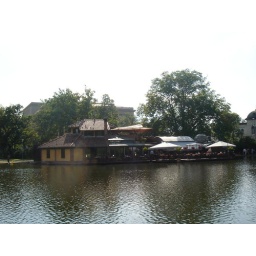
boat house in hero's sq.